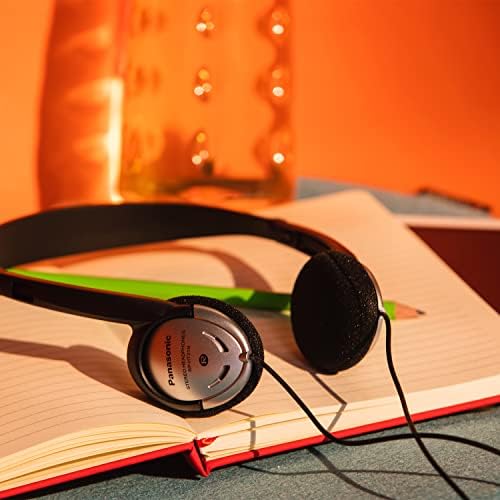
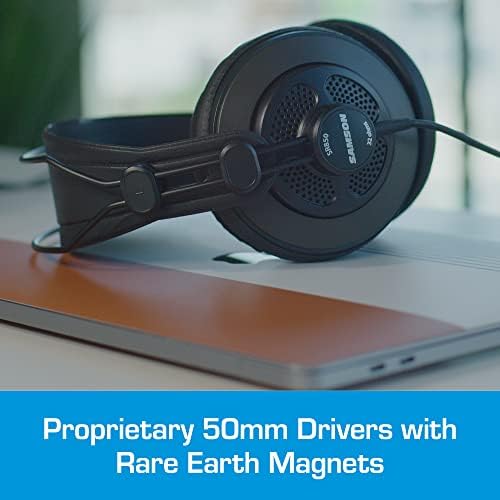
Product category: headphones
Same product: no